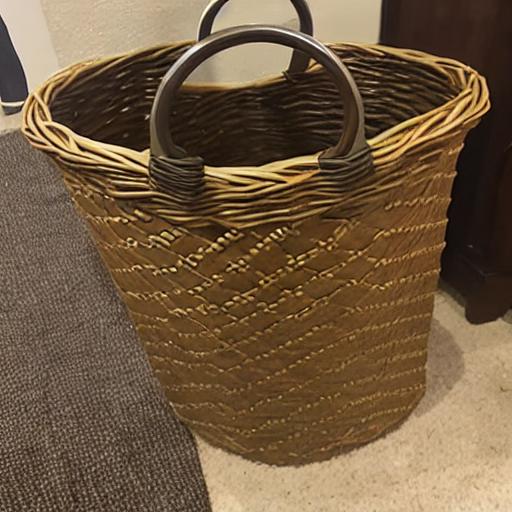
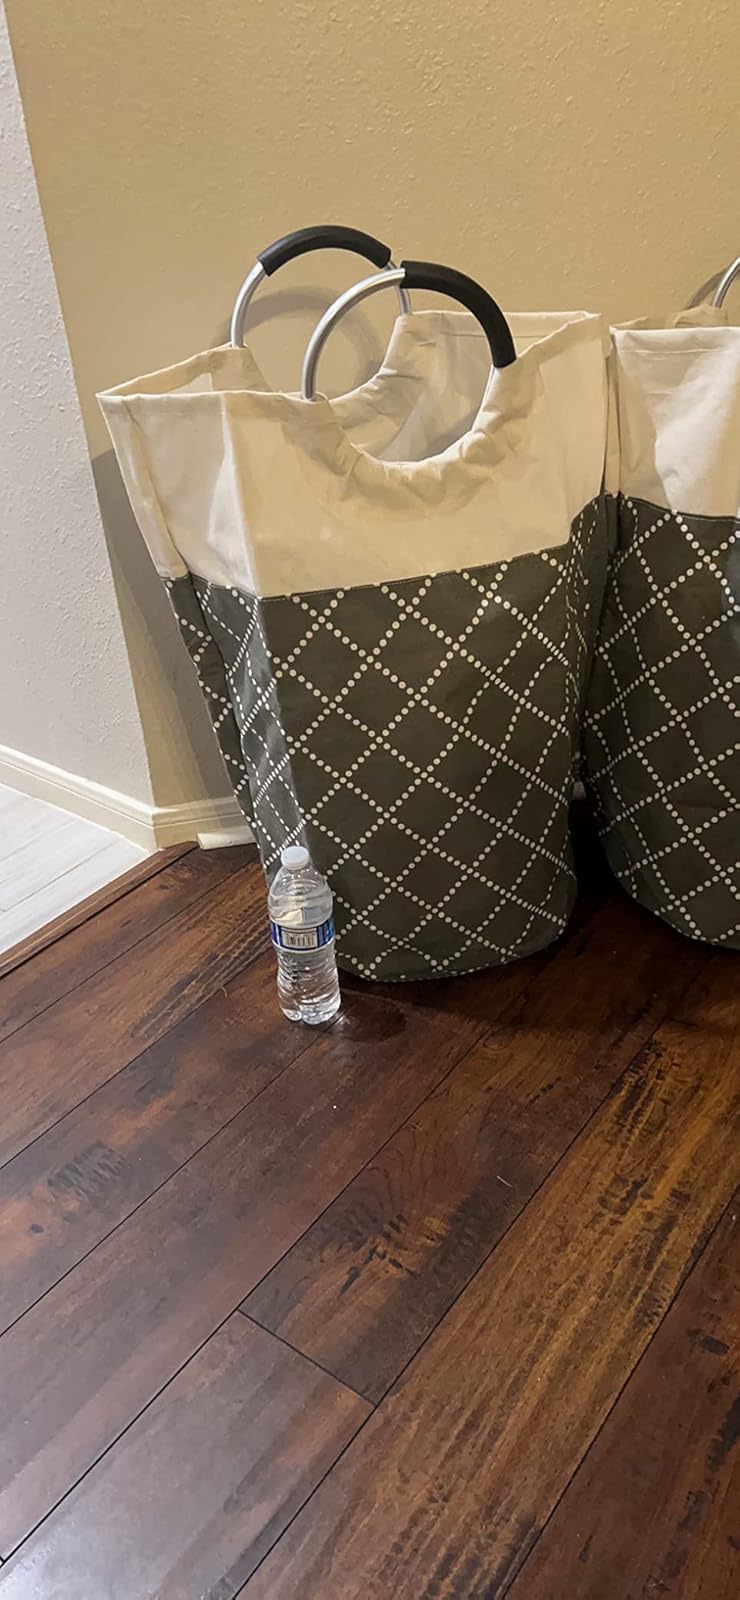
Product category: items_hamper
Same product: no